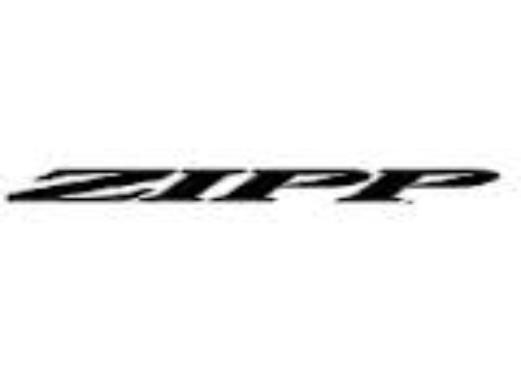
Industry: Electronic